Carlsberg Museum

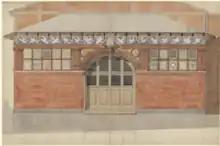
Rendering by Kampmann for the vestibule, 1895.

After the collections were moved to the present Ny Carlsberg Glyptotek in two stages, the modern collection in 1896 and the classical collection in 1905, the building served as a studio for an artist and a private venue for celebrations in the Jacobsen family. In 1915, Vagn Jacobsen, Carl Jacobsen's son and successor as director of Carlsberg, turned it into a museum with exhibitions about the brewery's history. For many years it was the last stop on guided tours of the brewery but in 1999 Carlsberg opened a new visitor centre elsewhere and on 1 June 2009 the museum closed permanently.